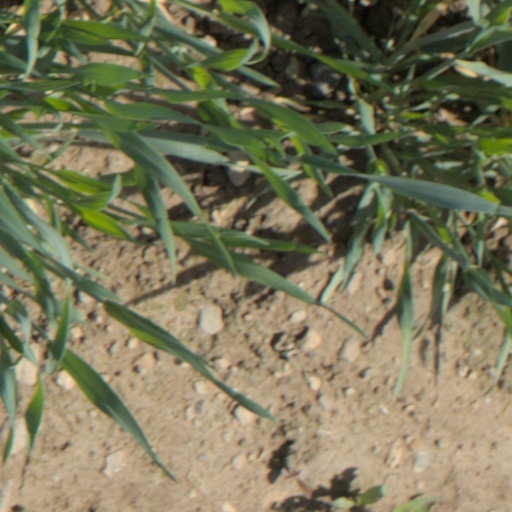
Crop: wheat